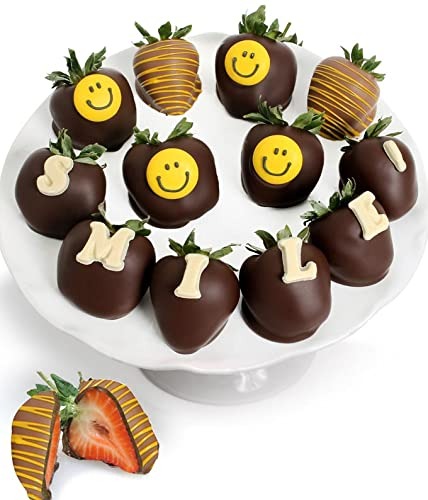
Item Name: From You Flowers - SMILE Chocolate Covered Strawberries for Birthday, Anniversary, Get Well, Congratulations, Thank You, All Occasions
Bullet Point 1: Includes: 12 Fresh Strawberries hand-dipped in Belgian Chocolate and decorated with edible "SMILE" and Drizzle Chocolate
Bullet Point 2: For maximum freshness, all orders are delivered directly to your recipient's doorstep. Arrival date can be confirmed during checkout.
Bullet Point 3: Hand crafted by artisans in a small batch kitchen so each product is similar but not identical. Packaged in an elegant gift box.
Bullet Point 4: Allergen Alert. Product may contain egg, milk, soy, wheat, peanuts, tree nuts and coconut. We recommend that those with food related allergies take the necessary precautions.
Bullet Point 5: To include a personalized message, check the box labeled 'This is a gift' in your cart or at checkout.
Product Description: SMILE! These berries are sure to deliver a smile to that special someone in your life. Whether it's their Birthday, Anniversary, or other special occasion, send them this delicious and happy gift. These fresh juicy strawberries are hand dipped in luscious Belgian Chocolate and are a delicious way to spread smiles! Includes: 12 Fresh Strawberries Dipped in Belgian Milk Chocolate Smile-Themed Edible Toppings ALLERGEN ALERT: Product contains egg, milk, soy, wheat, peanuts, tree nuts and coconut. We recommend that those with food related allergies take the necessary precautions.
Value: 1.0
Unit: Count

Price: 74.98